Saxo Bank

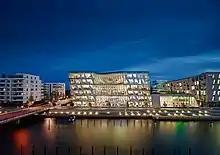
Saxo Bank HQ in Hellerup, Denmark

Saxo Bank is headquartered in Tuborg Havn in the northern outskirts of Copenhagen. The building, which received an RIBA International Award, was designed by Danish architects 3XN. The building was finished 4 years after winning an international competition back in 2004. The façade of the building is covered in diagonal white aluminium and blue glass patterns. In June 2010, the Danish business newspaper Borsen named the Saxo headquarters the "Kingdom's finest domicile."